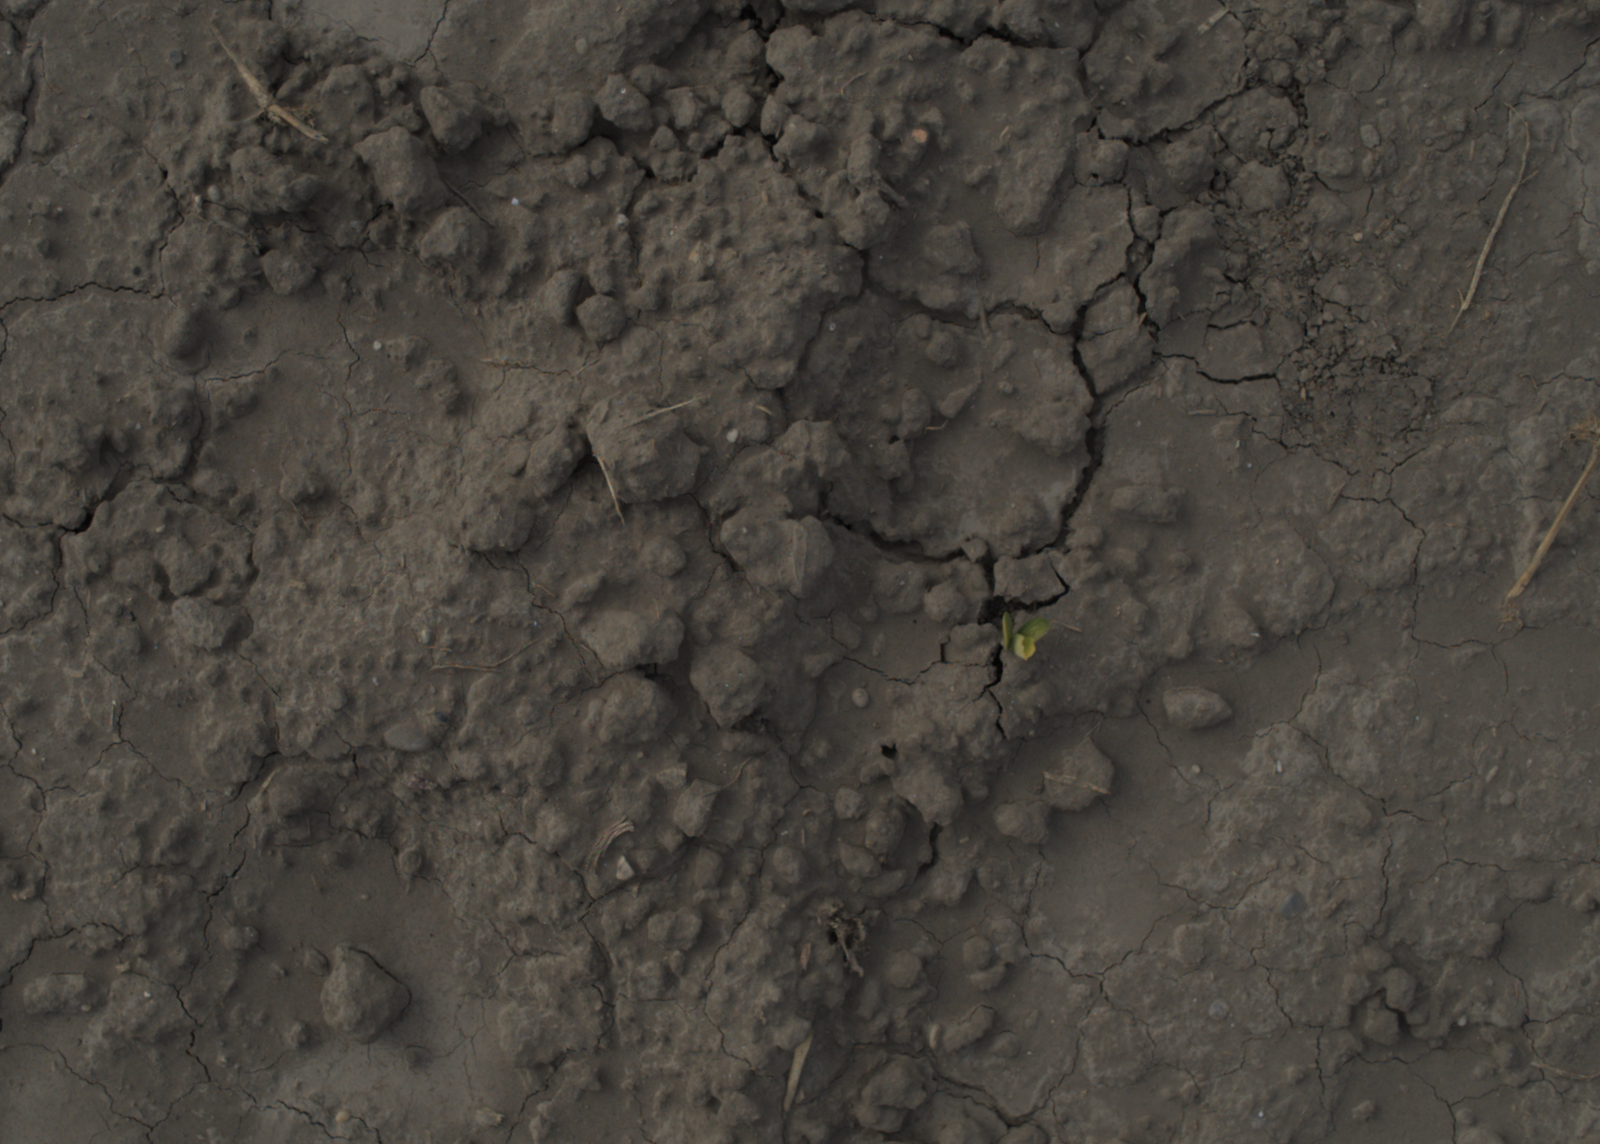
Capture date: 16.09.2021 11:12:08
Weather: mixed
Wind: light
Seeding date: 02.09.2021
Plant canopy height (mm): 957